RoAF 57th Air Base

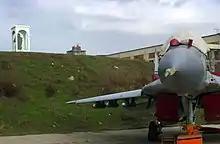
A MiG-29 parked at the base

The 57th Air Base was first formed as , soon to be renamed to , on 15 April 1951 at the Pipera Aerodrome. It was equipped with Po-2, Yak-11, Yak-23 and Yak-17 aircraft.